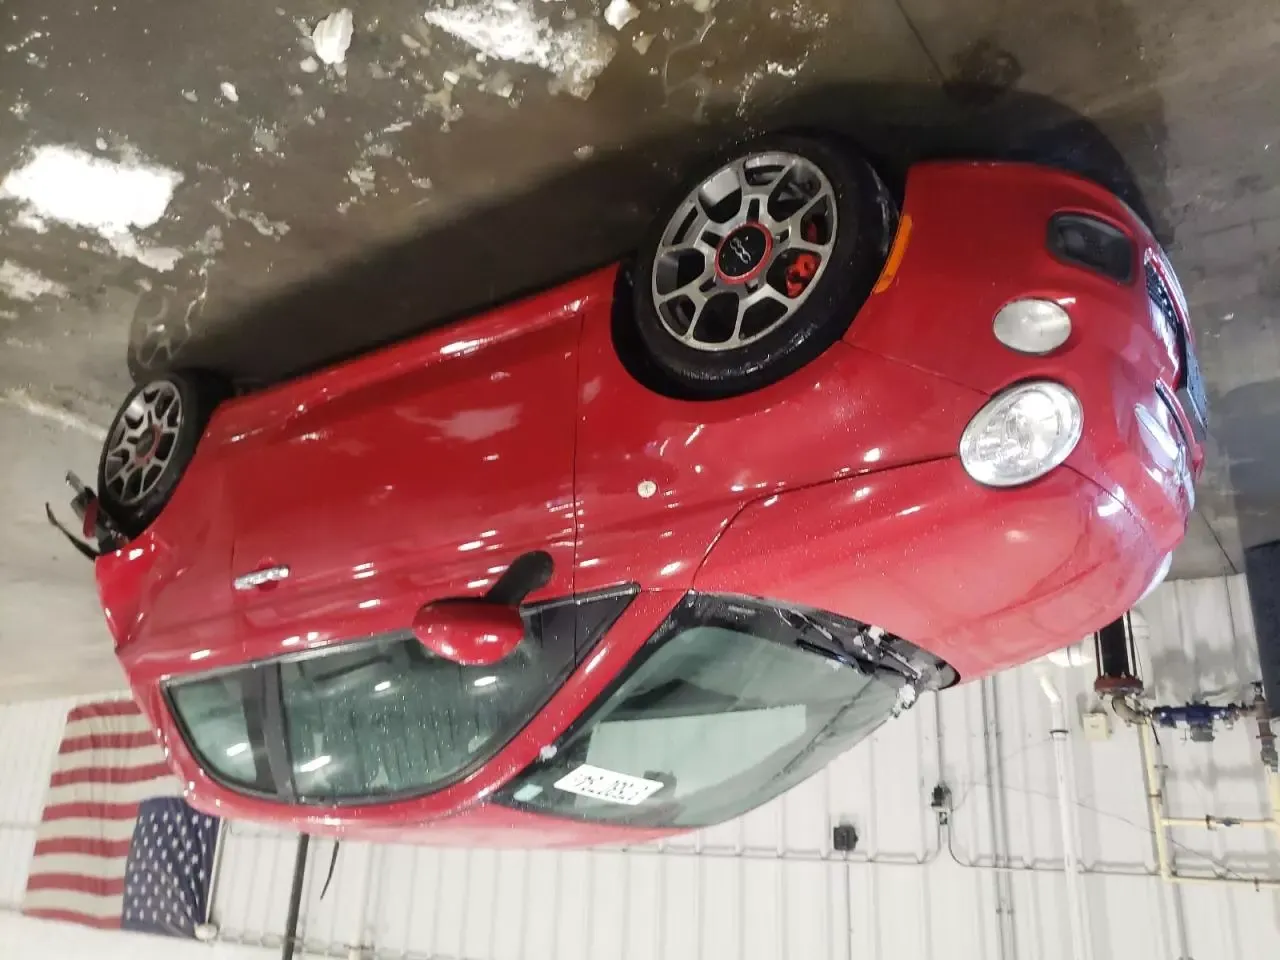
Aucun dommage détecté.
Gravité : aucun